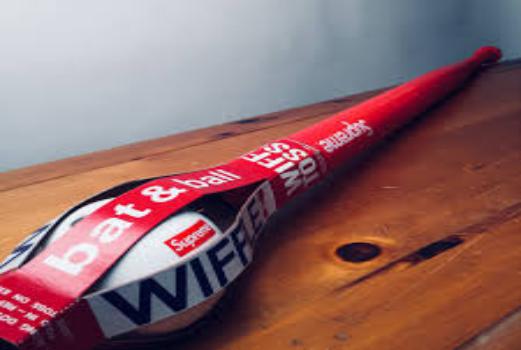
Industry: Sports